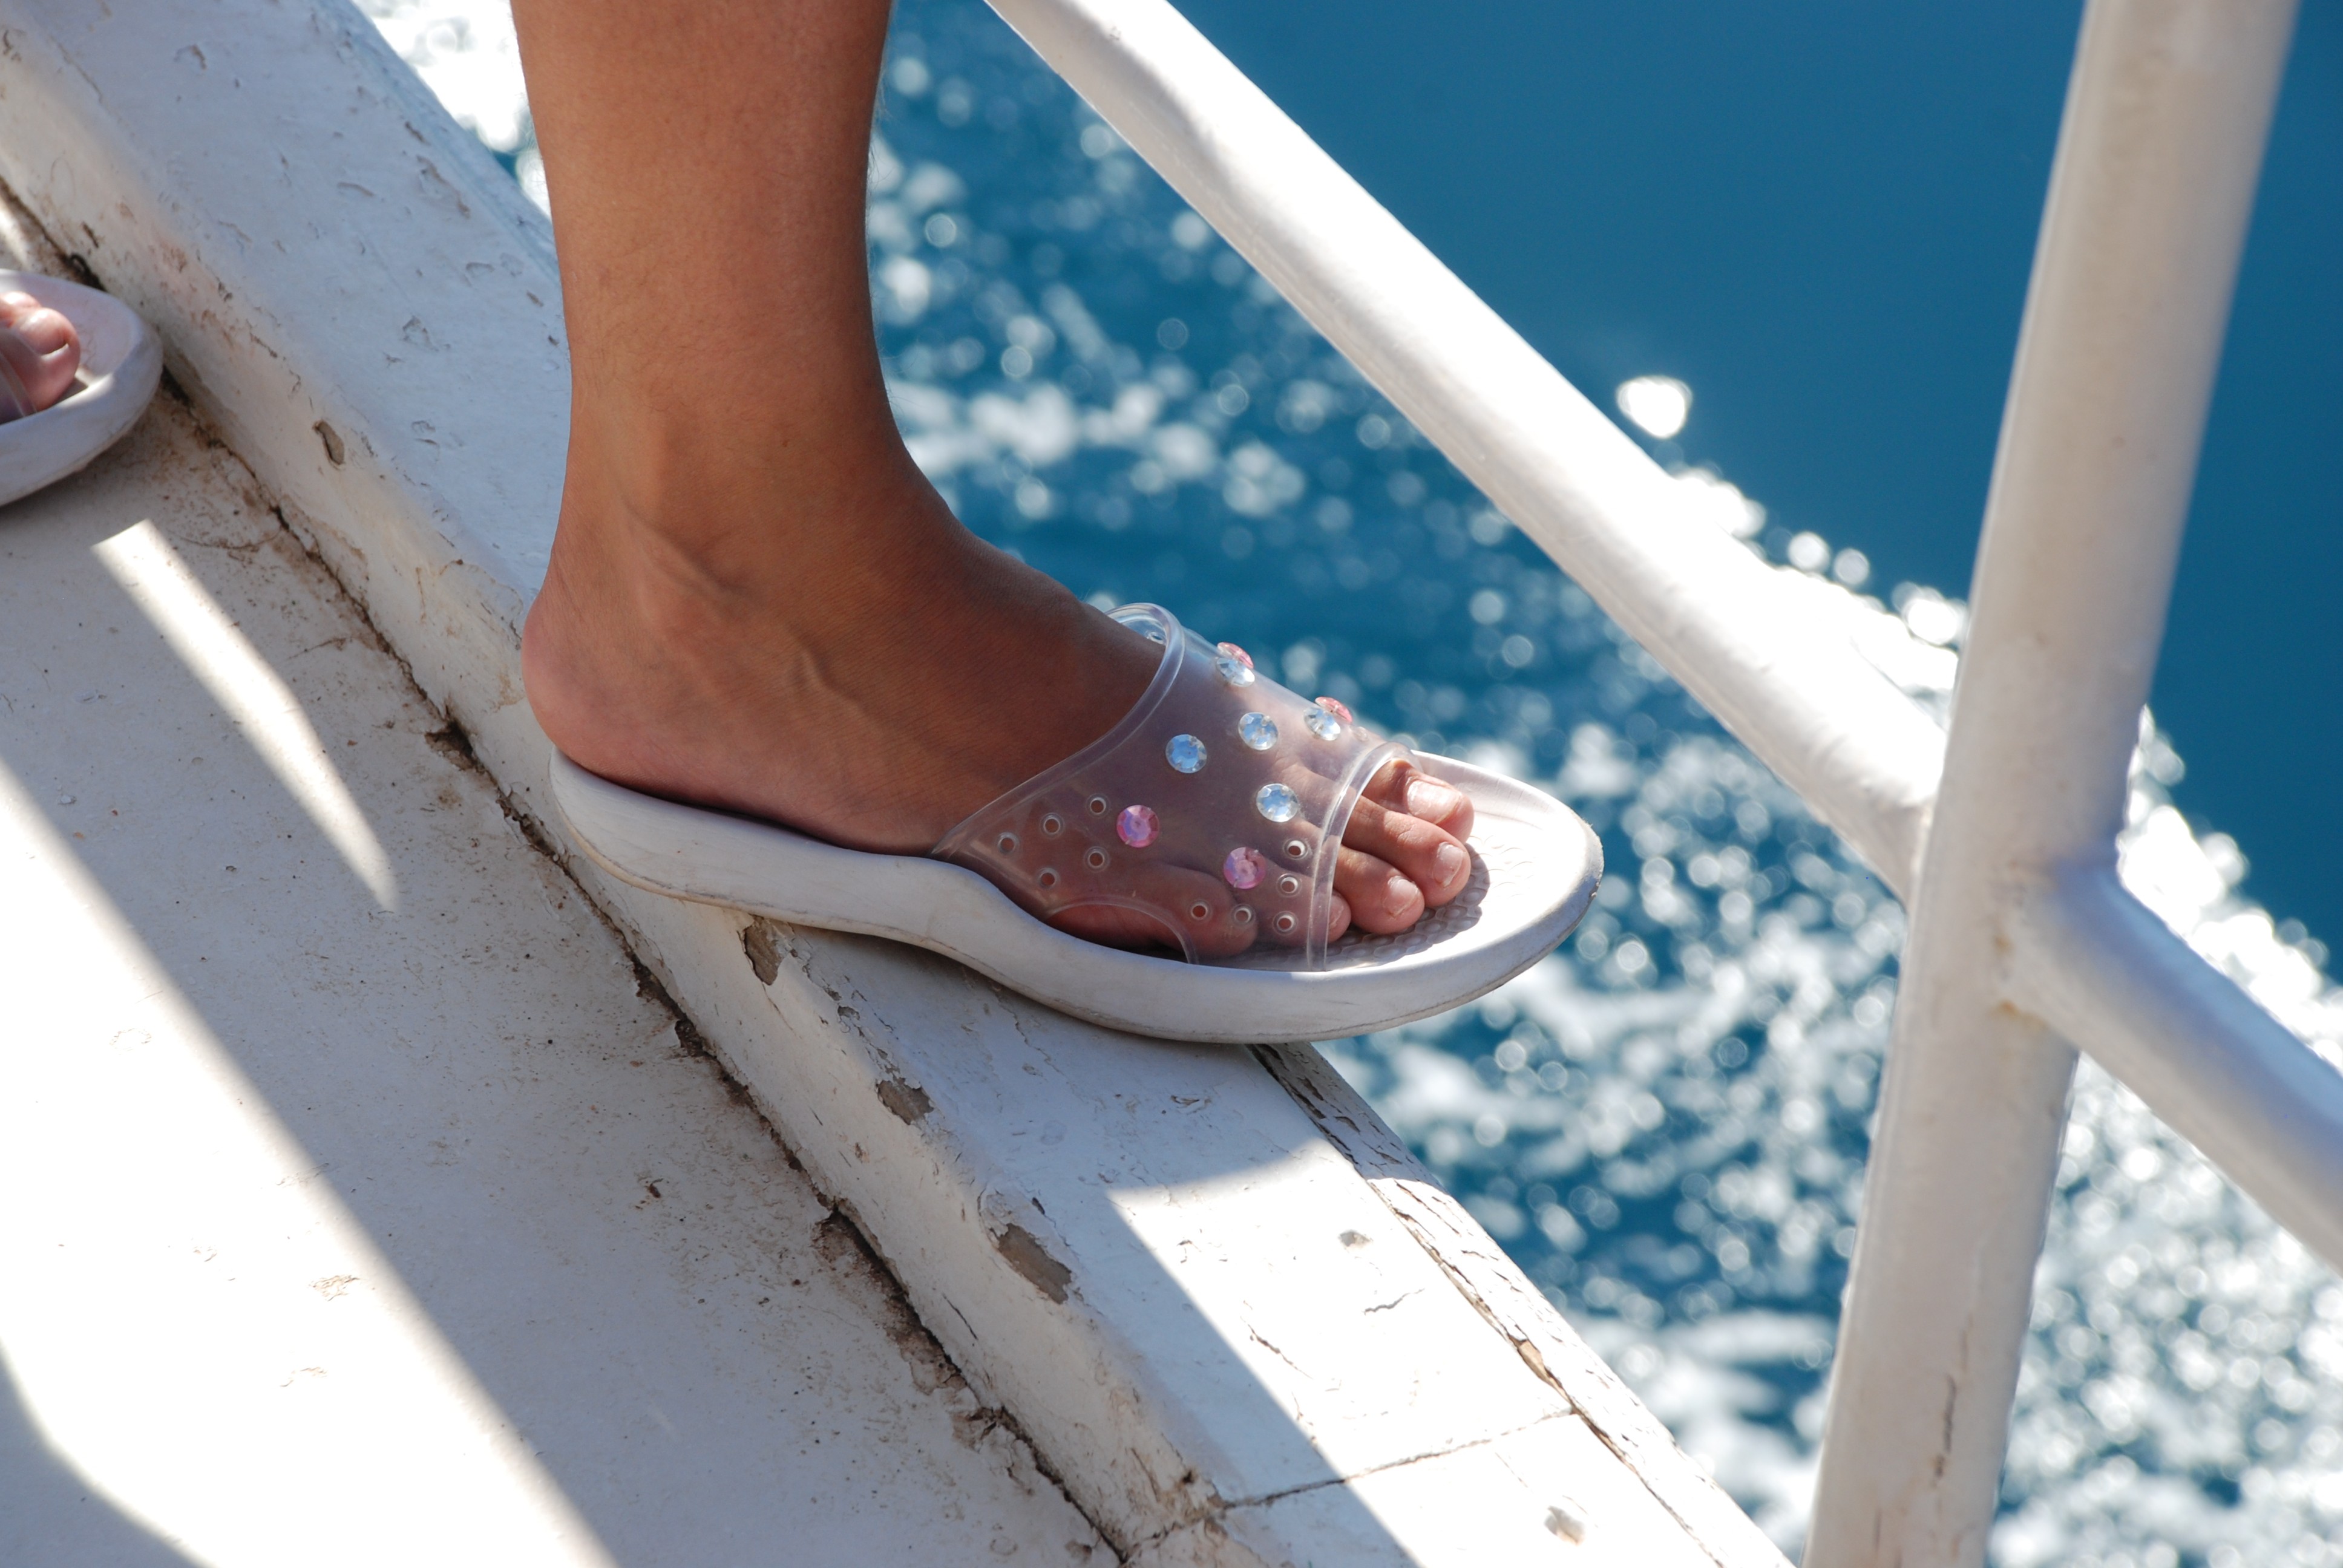
shoe, white, leg, spring, red, color, blue, season, human body, footwear, anawesomeshot, high heeled footwear